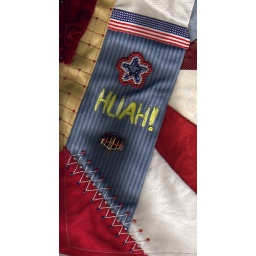
That is really a red blown glass fish under the HUAH!...